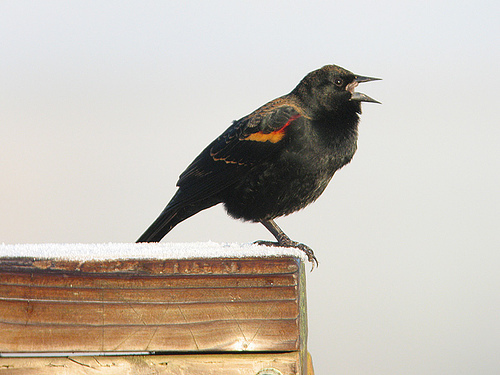
medium size mainly black bird, black beak, tarsus and feet with bright red and yellow accents on wings.
the bird has black overall body color with patches and streaks of red and orange on its coverts.
this bird contains predominantly black feathers covering its entire body with the exception of orange and red feathers on its coverts.
this black bird with a large breast and belly has orange highlights on its wingbars.
this bird is black and orange in color with a sharp beak, and black eye rings.
this bird is black with orange wingbars and a black pointed beak.
the bird has a black crown, bill bill that is straight and small and long outer rectrice.
this bird has wings that are black and has an orange patch on itthe bird has a small black bill and black breast and belly.
this bird is black with red and has a long, pointy beak.
Species: Red Winged Blackbird